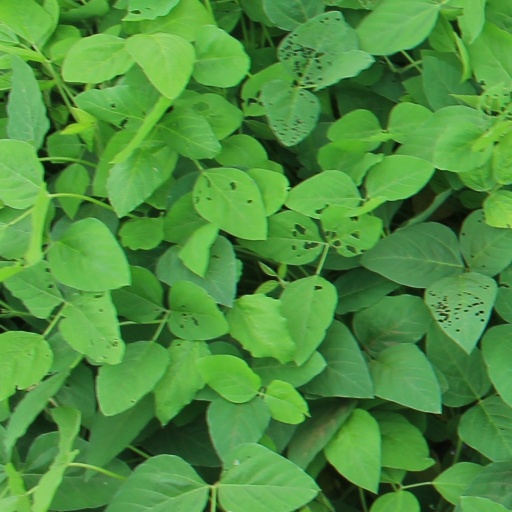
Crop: soybean